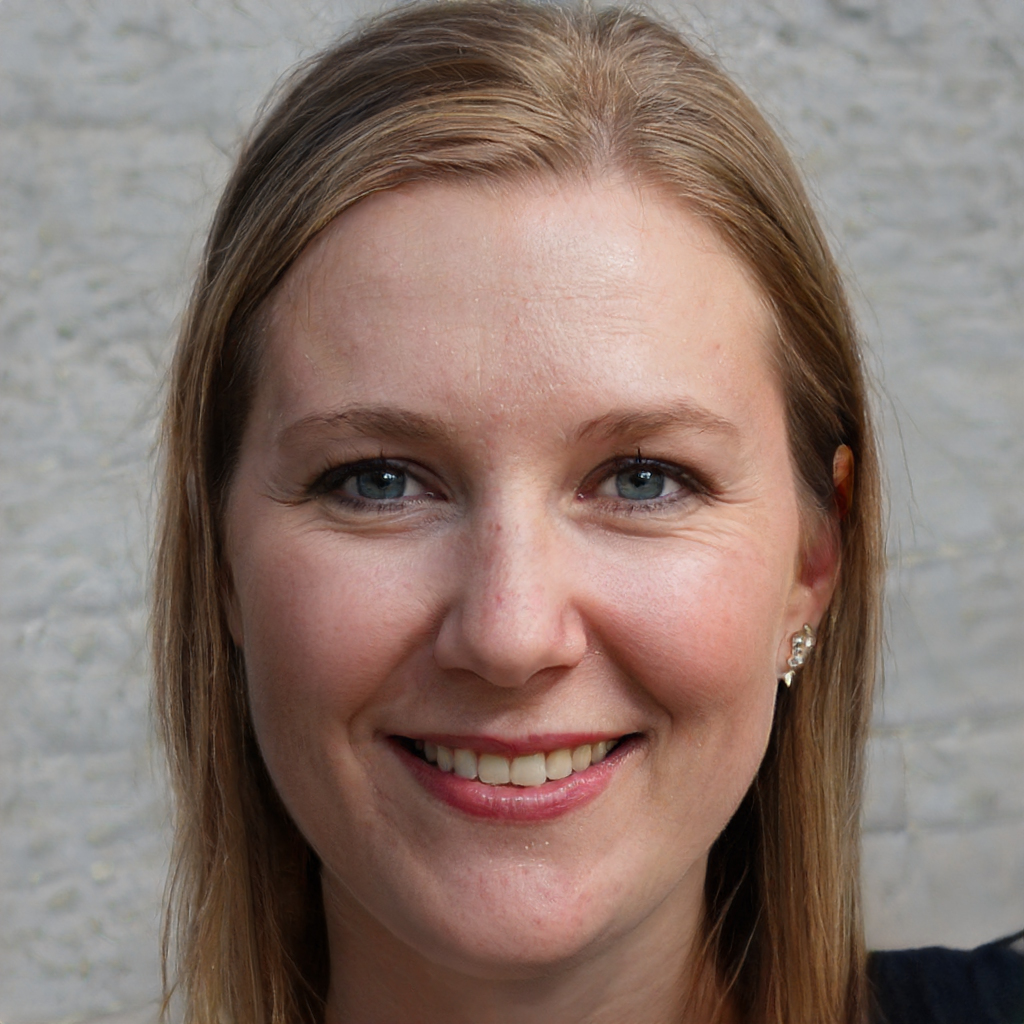
Gender: Female